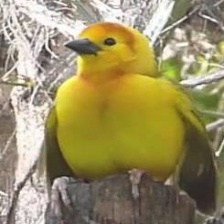
Species: EASTERN GOLDEN WEAVER
Scientific name: PLOCEUS SUBAUREUS